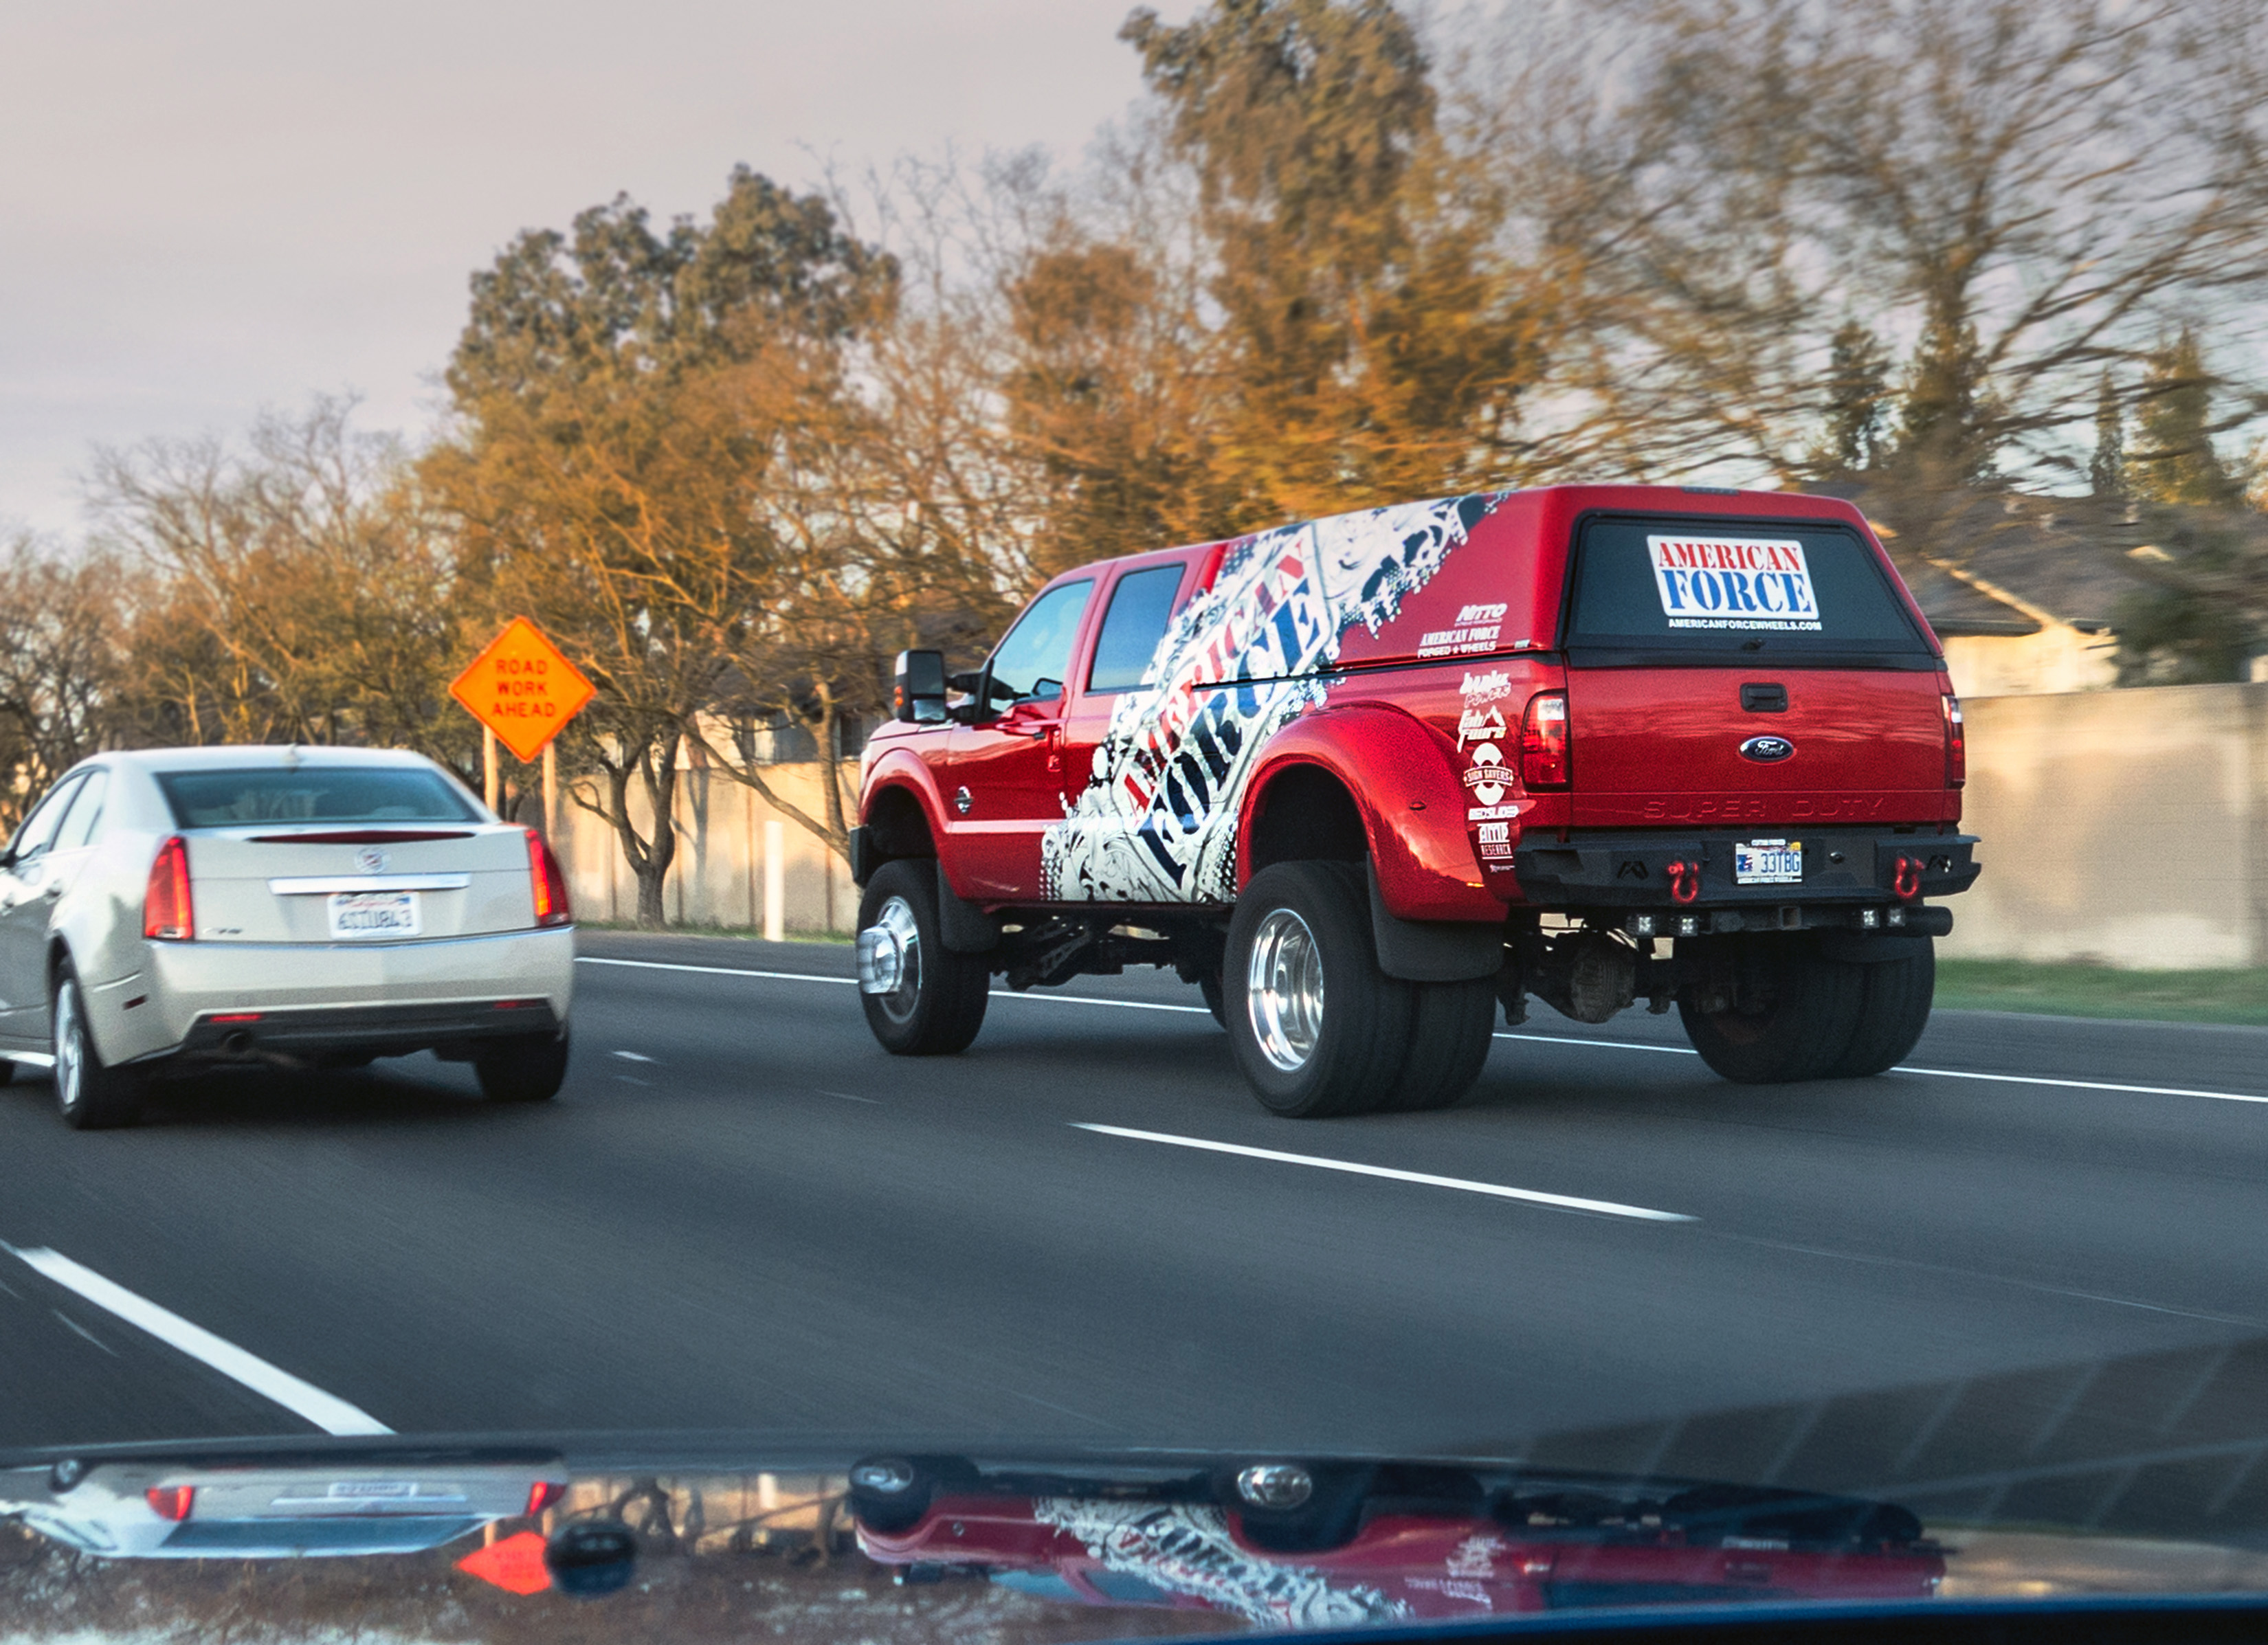
car, vehicle, sports car, race car, race, supercar, sports, racing, race track, motorsport, whatnotrucknuts, auto racing, automobile make, luxury vehicle, off roading, stock car racing, rallycross, dirt track racing, rallying